Adventures in Voice Acting

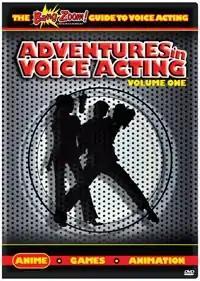
DVD cover

Adventures in Voice Acting is a 2008 documentary DVD produced by Bang Zoom! Entertainment, featuring interviews from actors and crew members on the craft of voice acting. It was initially released as a set of DVDs, and has since been adapted into workshops and classes around the U.S.